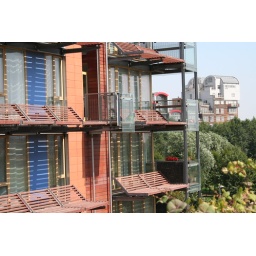
I was hanging off a 4th floor balcony in Farnsworth Court